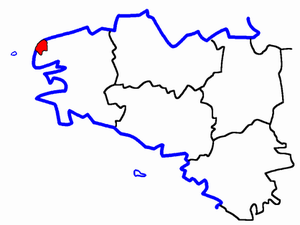
Le canton de Ploudalmézeau est une ancienne division administrative française, située dans le département du Finistère et la région Bretagne.